Bactrocera dorsalis

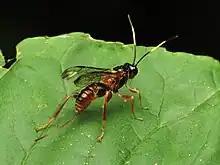
Parasitoid wasp

In addition to these, Hawaii has developed methods to suppress "Bactrocera" species using parasitoid wasps, including "Fopius arisanus". The parasitic wasp oviposits its own eggs into "B. dorsalis" eggs, the parasitoids are reared in the host, and the developed parasitoids emerge in the pupal stage. "F. arisanus" has been observed to be the most successful example of parasitoid control of "B. dorsalis", and researchers are looking to introduce its model of suppression from Hawaii to other areas of the world that the fly affects.